Deep East Texas Council of Governments

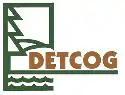
Logo

The Deep East Texas Council of Government (DETCOG) is a voluntary association of cities, counties and special districts in Deep East Texas.